Teen Kids News

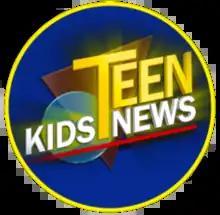

Teen Kids News (initially titled EKN Worldwide Kids News, alternately abbreviated on-air as TKN since 2012 and previously known as Kids News) is an American educational newsmagazine series aimed at adolescents between the ages of 13 and 16 years old and their parents that debuted in first-run syndication on September 27, 2003. "Teen Kids News" discusses important issues in a format intended to educate and inform both children and adults. In-studio segments are shot at studios in Manhattan with field reports done on location around the country and world. The series meets Federal Communications Commission guidelines for educational and informational programming. U.S. television stations are required by law to broadcast three hours of children's programming each week; the majority of affiliates that run the series typically air it on Saturday or Sunday mornings depending on the station, though a few air the series on Fridays in the morning or daytime time periods.